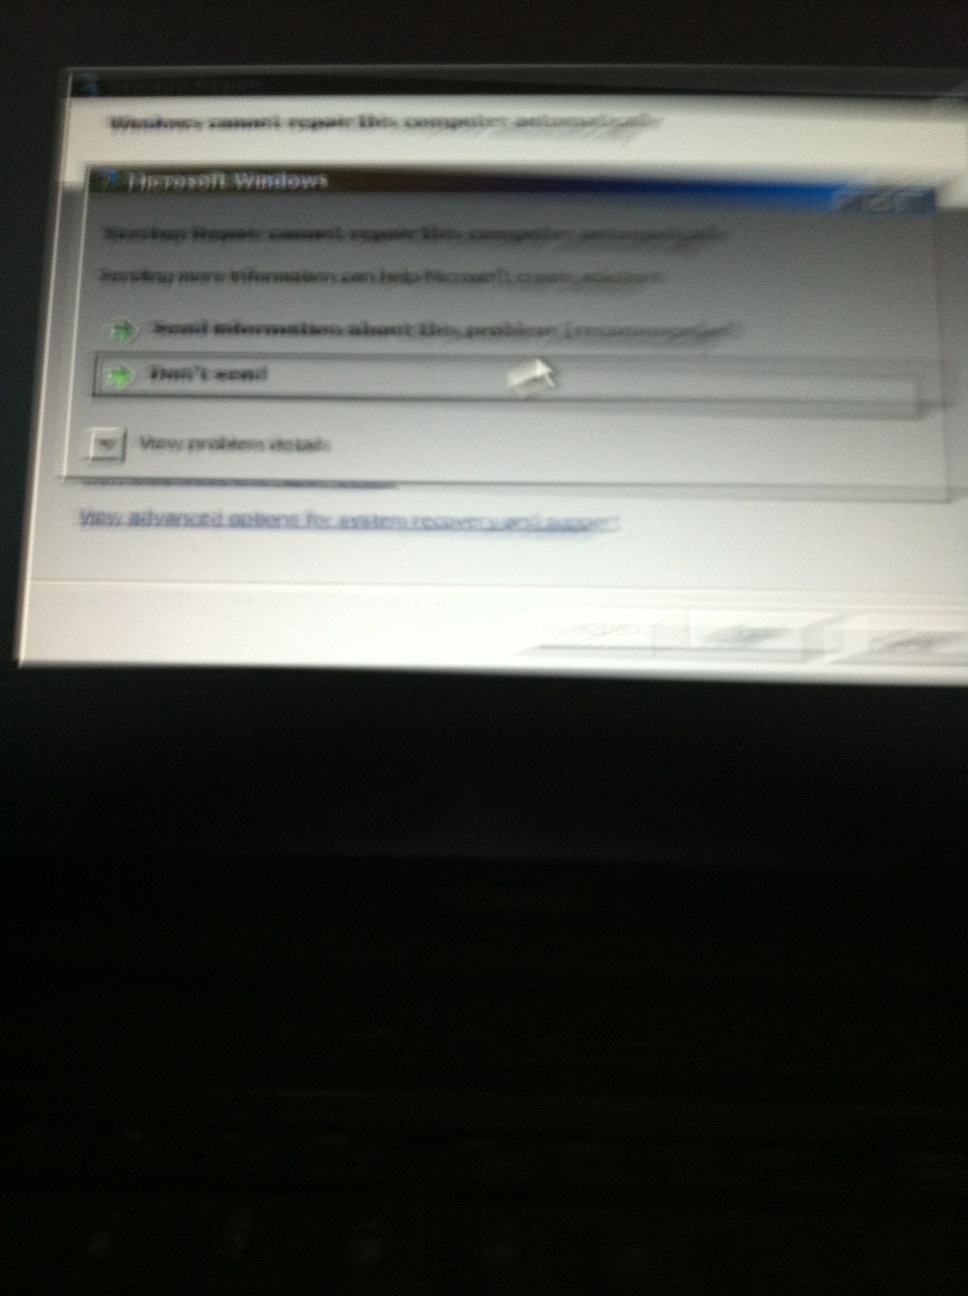Question: What is my computer screen displaying?
Answer: unanswerable